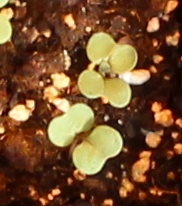
Label: Canola